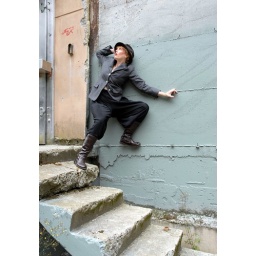
Tamia Second shoot in hat by crumbing building # (13)